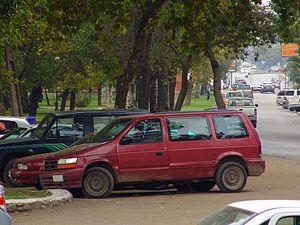
Le Dodge Caravan est une automobile produite par Dodge de 1983 à 2021. Il s'agit de la version américaine du Chrysler Voyager.